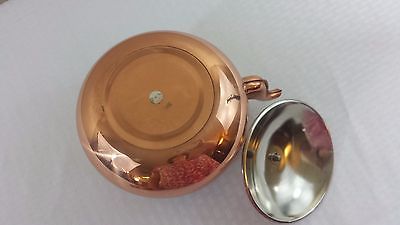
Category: kettle